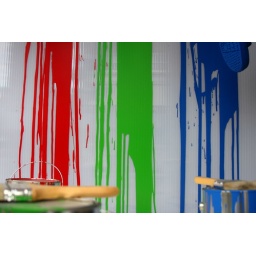
Cool window display at a Vans shoe store in Boulder Colorado.